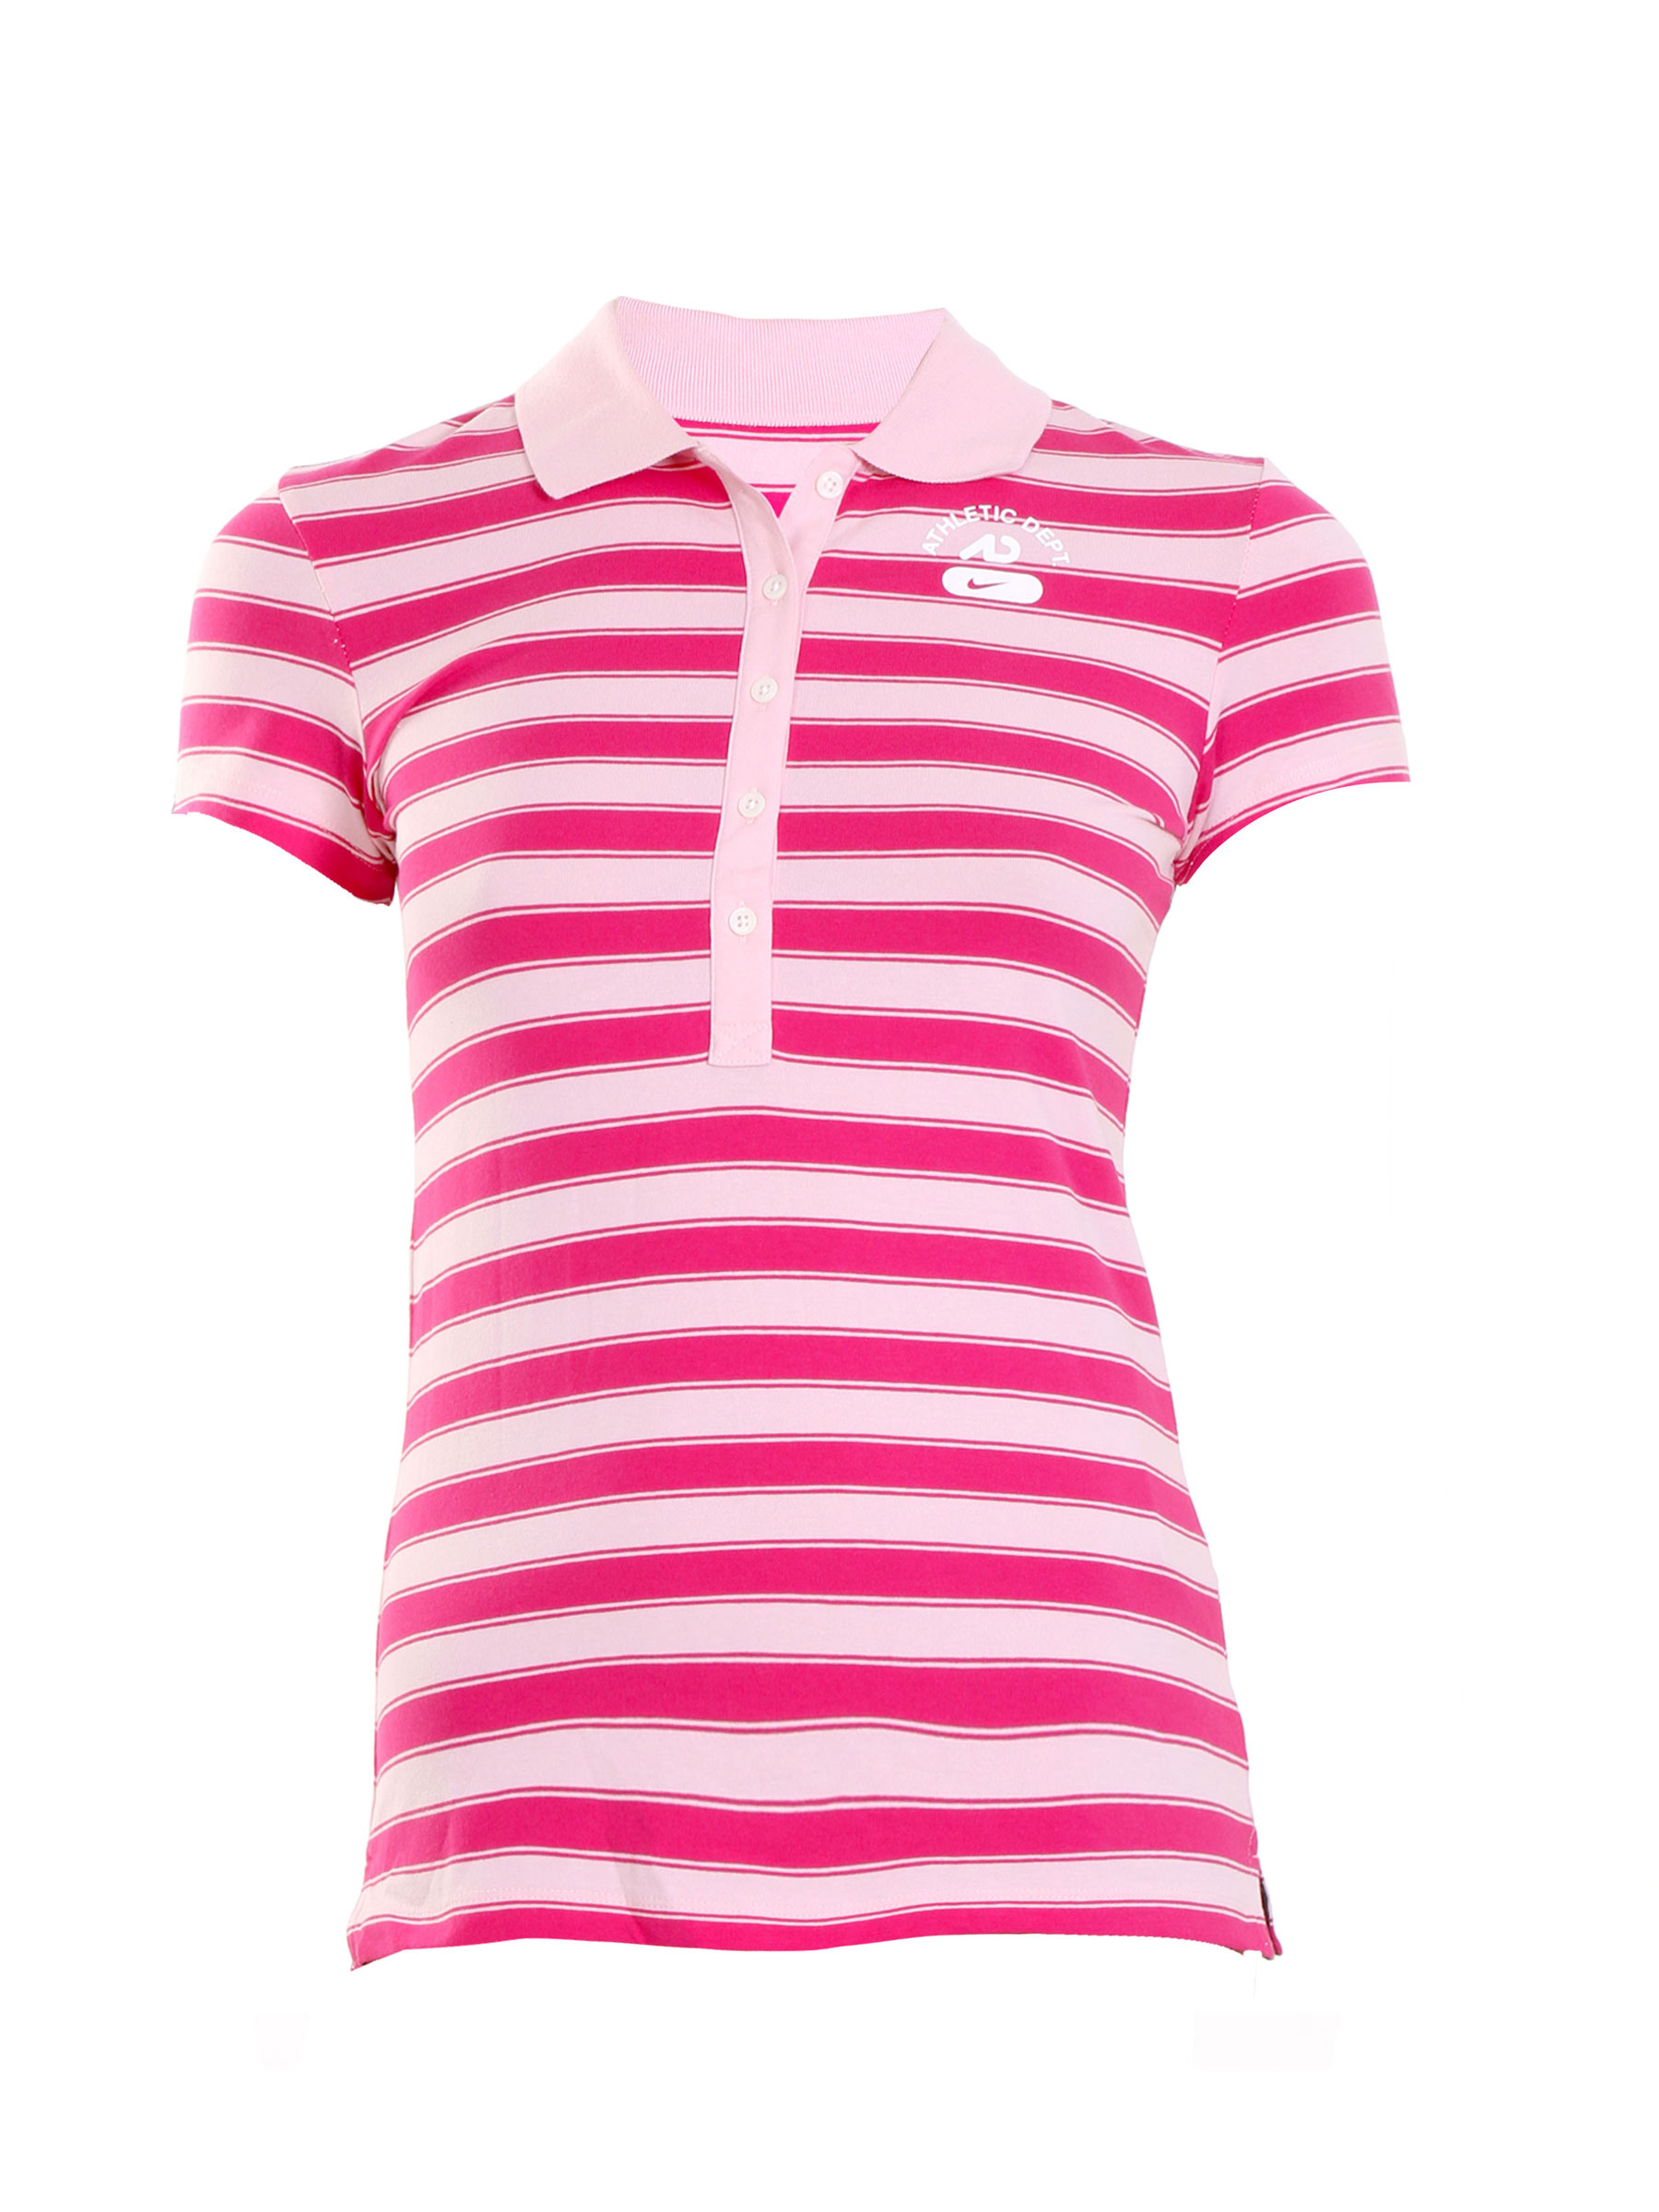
Nike Women Pink Polo T-shirt
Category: Apparel / Topwear / Tshirts
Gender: Women
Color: Pink
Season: Fall 2010
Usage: Sports